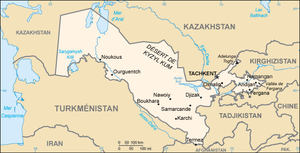
L'Ouzbékistan, en forme longue la république d'Ouzbékistan, en ouzbek Oʻzbekiston, Ўзбекистон et Oʻzbekiston Respublikasi, Ўзбекистон Республикаси, et en russe Узбекистан et Республика Узбекистан, est un pays d'Asie centrale de plus de 31 millions d'habitants, ancienne république soviétique, État indépendant depuis le 31 août 1991, entouré par le Kazakhstan à l'ouest- nord-ouest et au nord, le Kirghizistan à l'est, le Tadjikistan au sud-est, l'Afghanistan au sud-sud-est et le Turkménistan au sud-ouest. Sa capitale est Tachkent, métropole de 2,7 millions d'habitants.